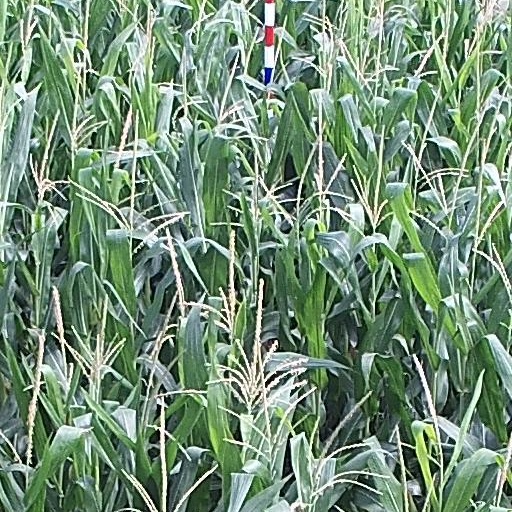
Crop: maize; corn